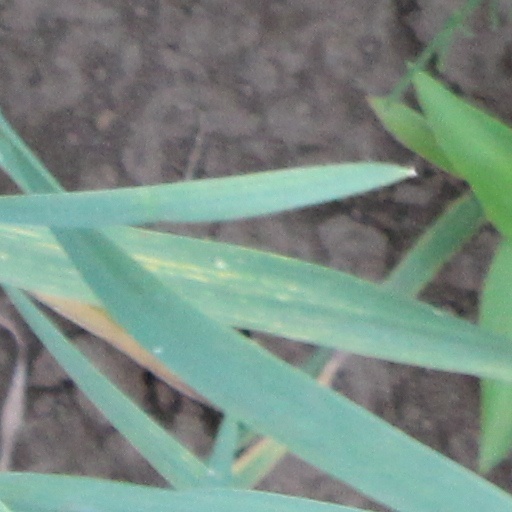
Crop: wheat